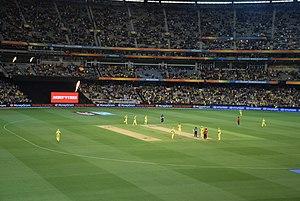
La Coupe du monde de cricket de 2015 est la onzième édition de la Coupe du monde de cricket. Elle se déroule en Australie et en Nouvelle-Zélande du 14 février au 29 mars 2015. Quatorze sélections y participent : les 10 membres de plein droit de l'International Cricket Council, qualifiés d'office, et quatre équipes s'étant hissées à ce niveau par le biais de divers tournois et épreuves de qualification. Le premier tour se compose de deux groupes de sept. Il est suivi d'une phase à élimination directe : quarts de finale, demi-finales, et finale au Melbourne Cricket Ground de Melbourne.